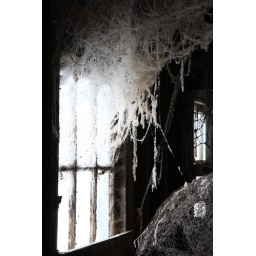
My Grandfather's barn - the spiderwebs are coated with the underfeathers of the chickens in the pen next to this window.